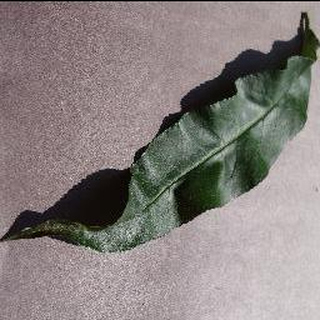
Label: healthy_peach